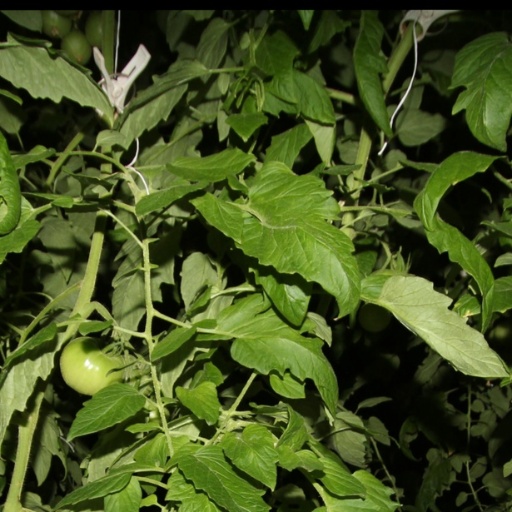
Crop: tomato